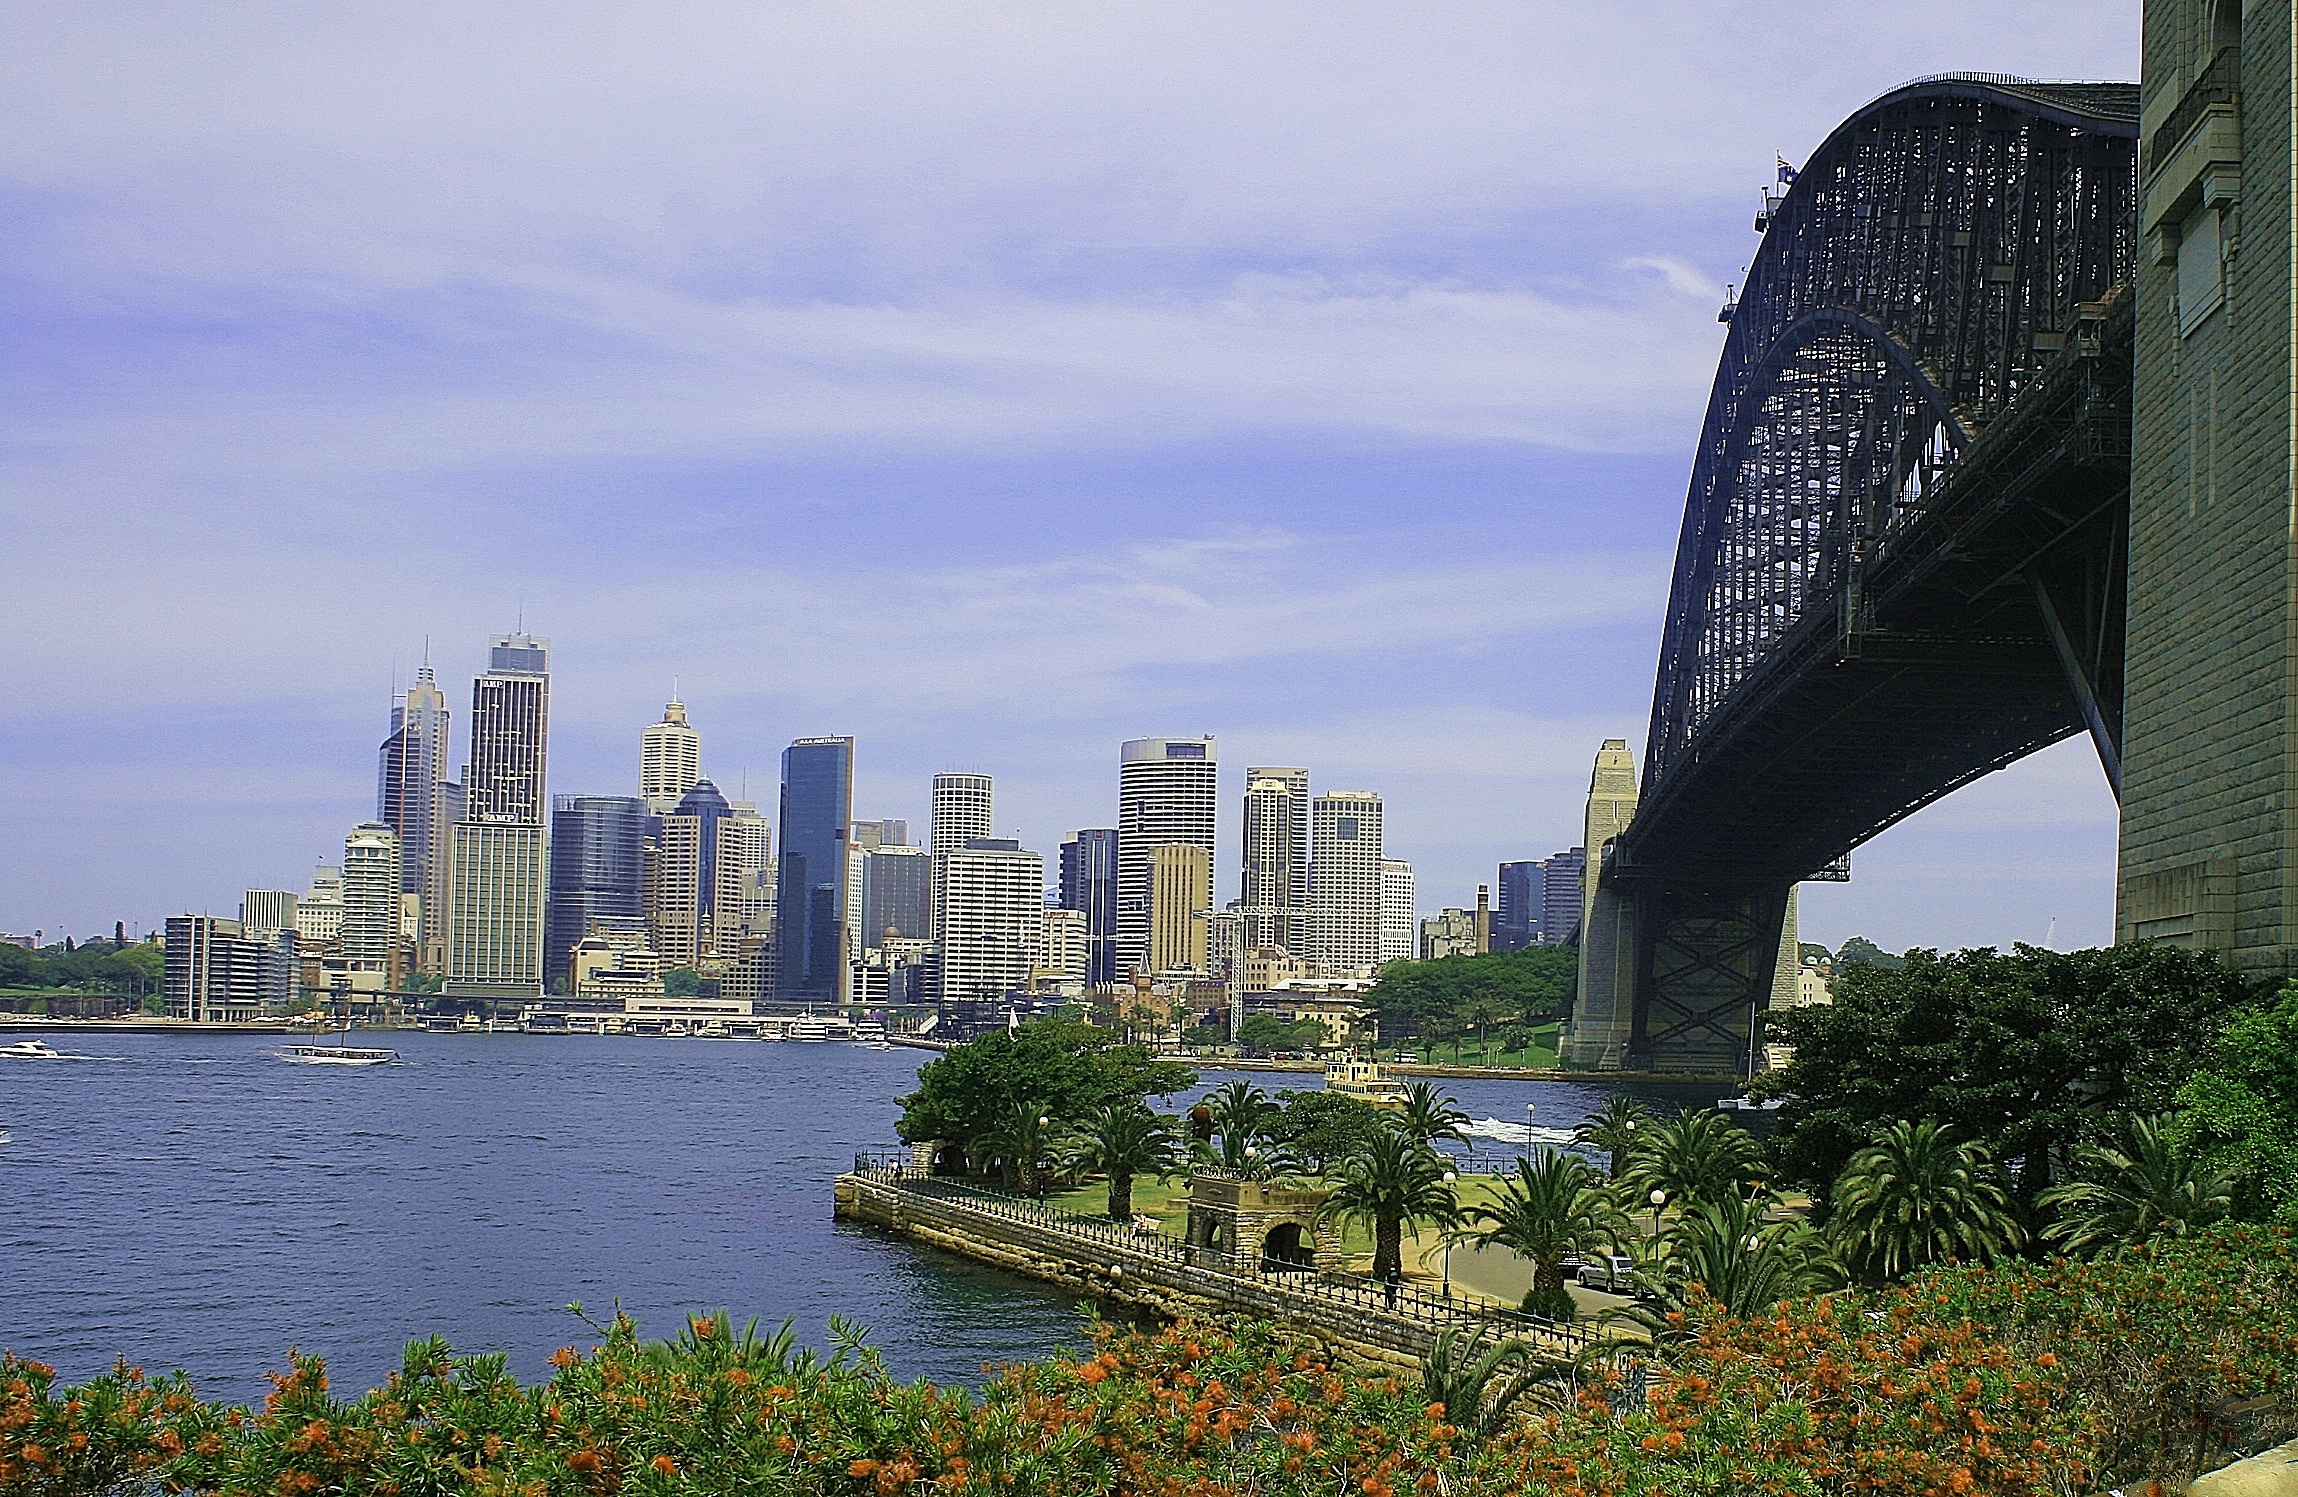
architecture, skyline, city, skyscraper, cityscape, downtown, tower, sydney, landmark, tourism, tower block, places of interest, australia, boats, metropolis, sydney harbour, urban area, sydney skyline, human settlement